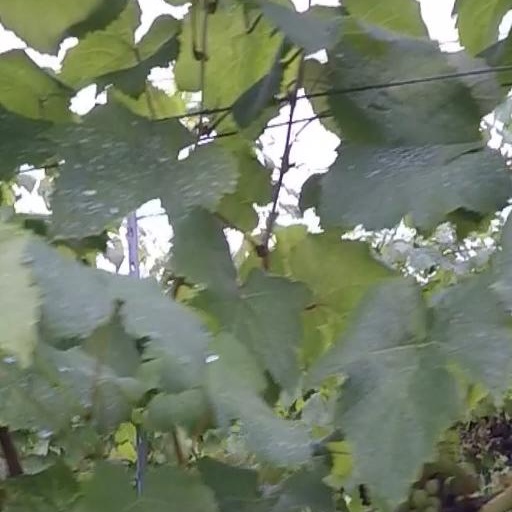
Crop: grape